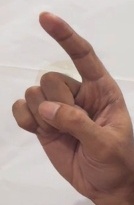
ASL sign: Z